Asagaya Station

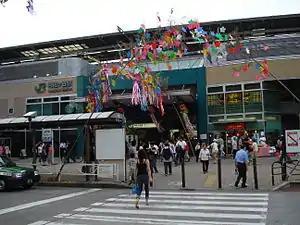
Asagaya Station

is a railway station on the Chūō Main Line in Suginami, Tokyo, Japan, operated by East Japan Railway Company (JR East).